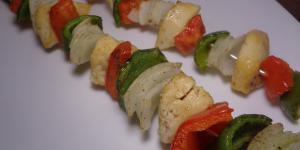
brochetas de pollo con verduras al horno